Friedrich Christian Laukhard

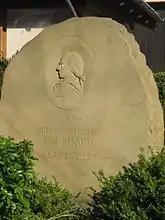
Laukhard Memorial Wendelsheim

Laukhards autobiographic writings are of historical interest. In his lifetime he made a contribution to the spread of humanist ideas and thus can be seen as part of the enlightenment movement.